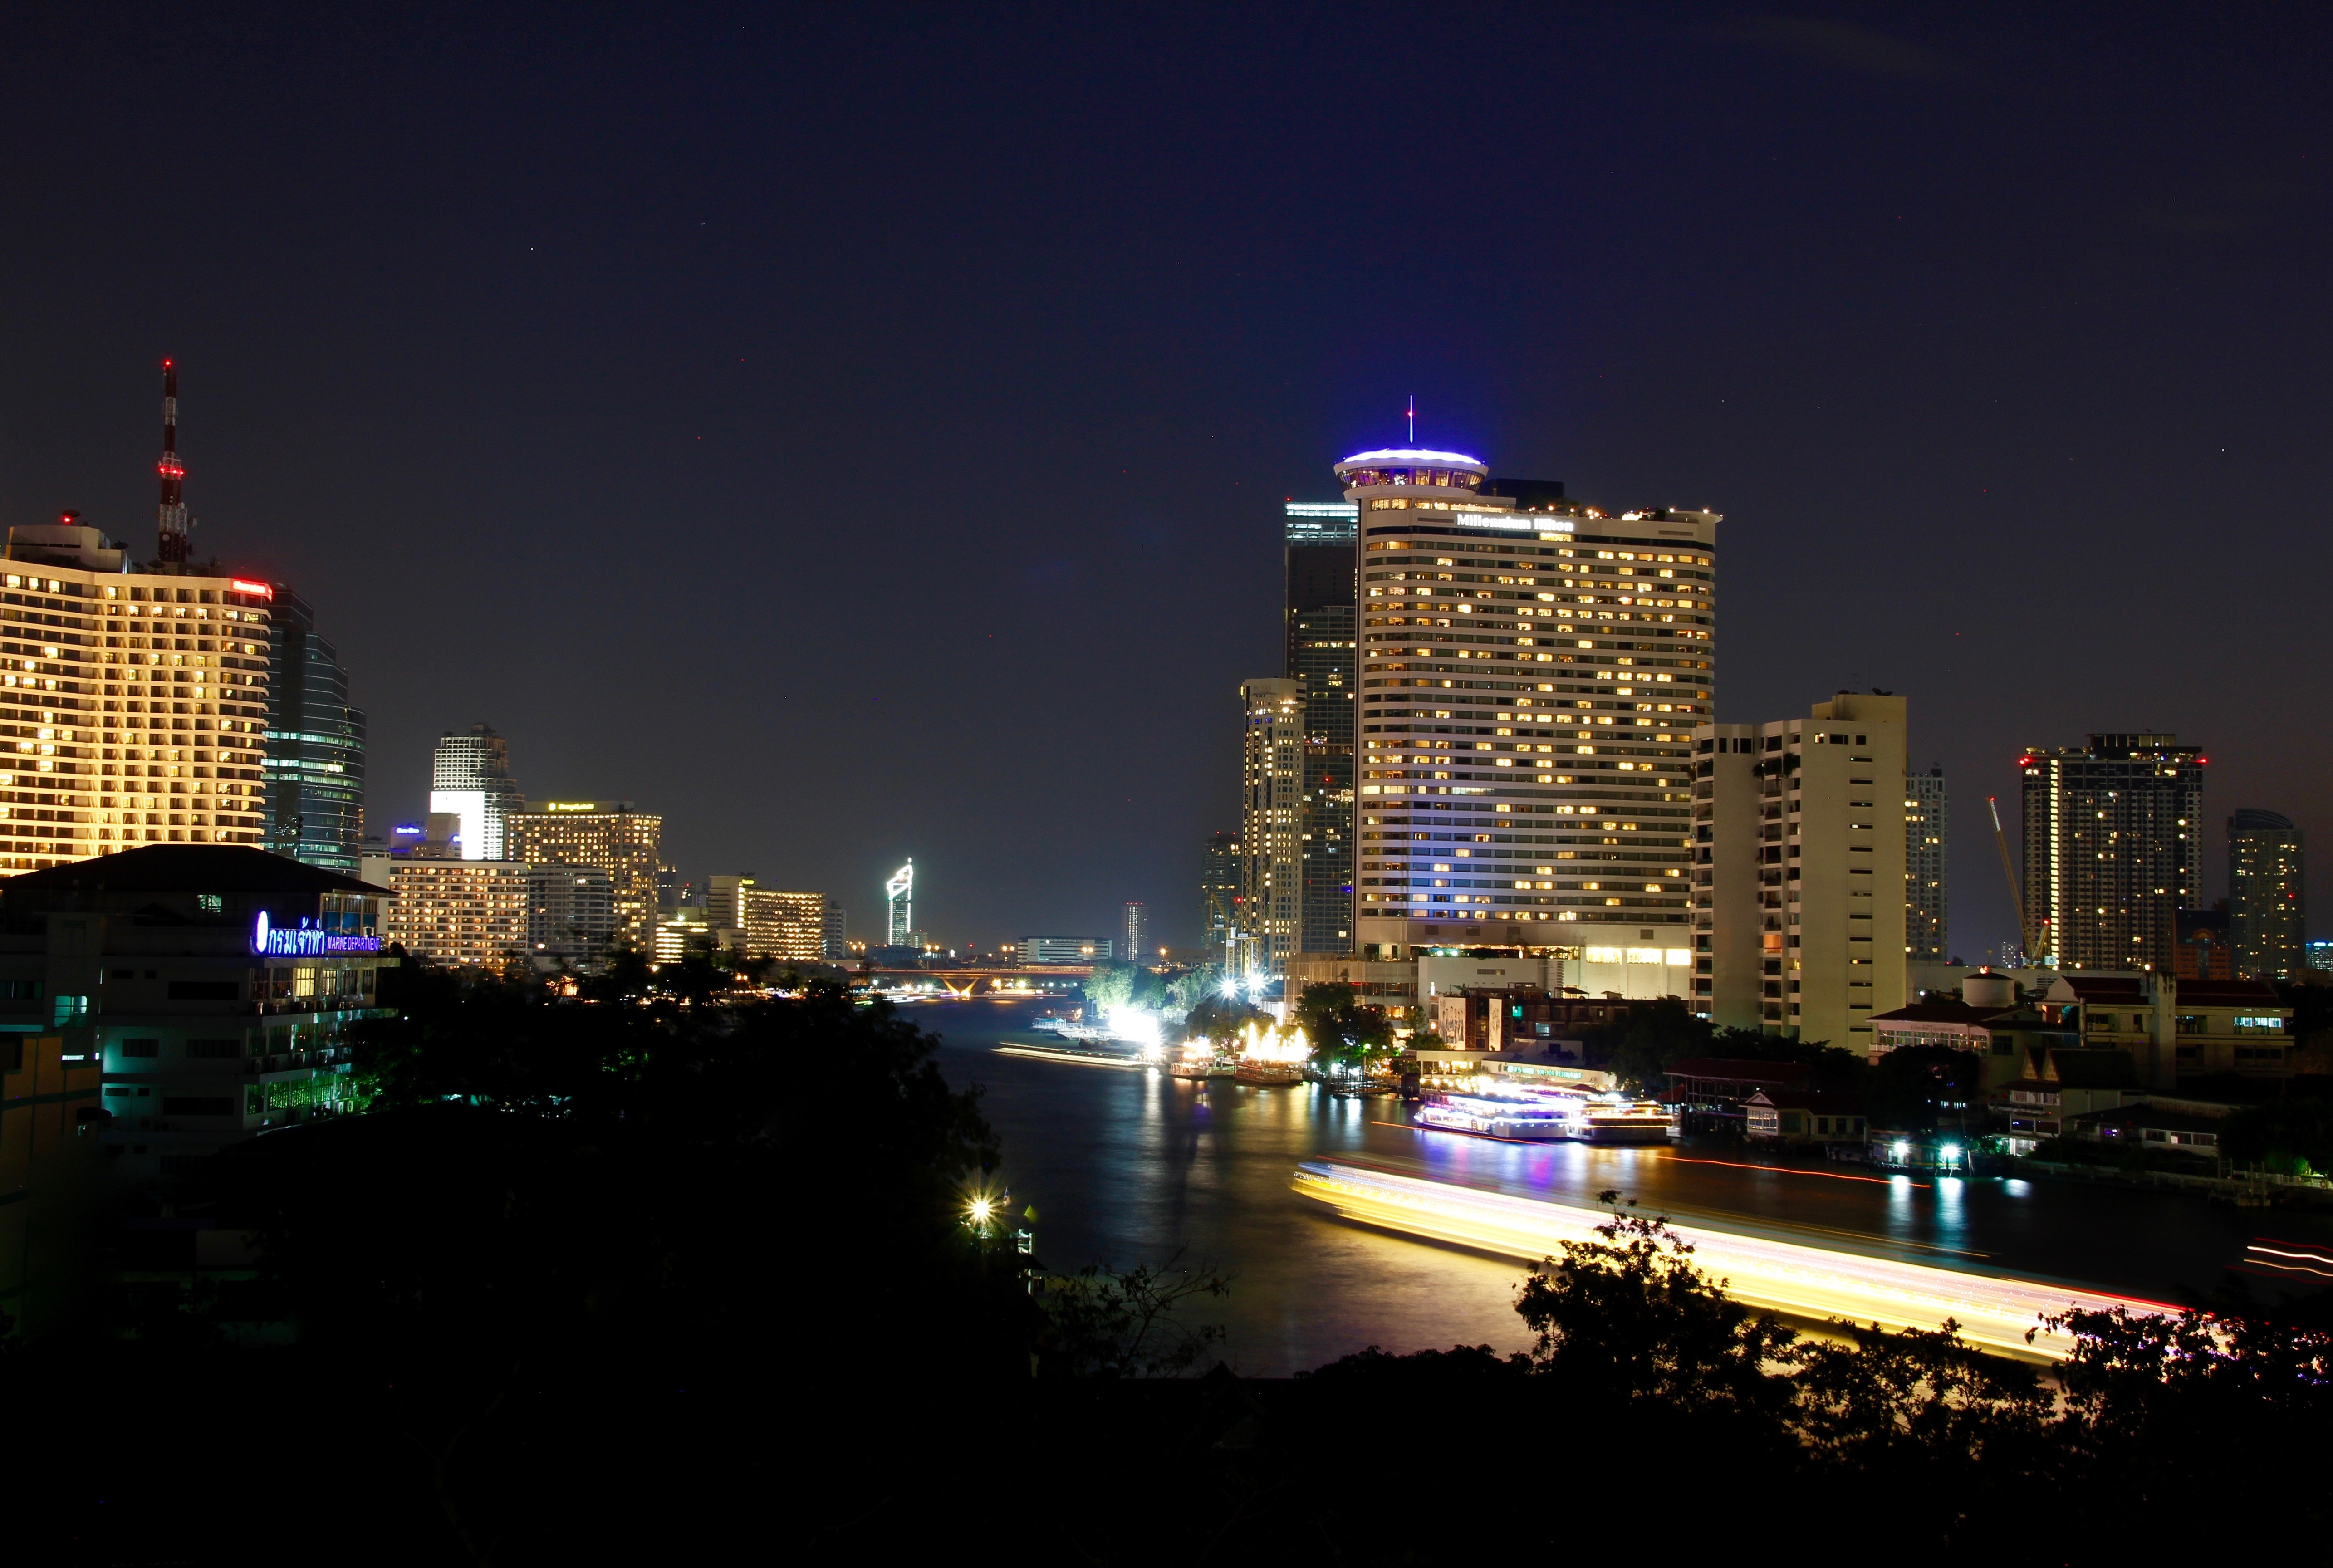
horizon, light, architecture, skyline, night, building, city, skyscraper, cityscape, downtown, dusk, evening, reflection, tower, asia, landmark, thailand, illuminated, bangkok, metropolis, urban area, human settlement, metropolitan area